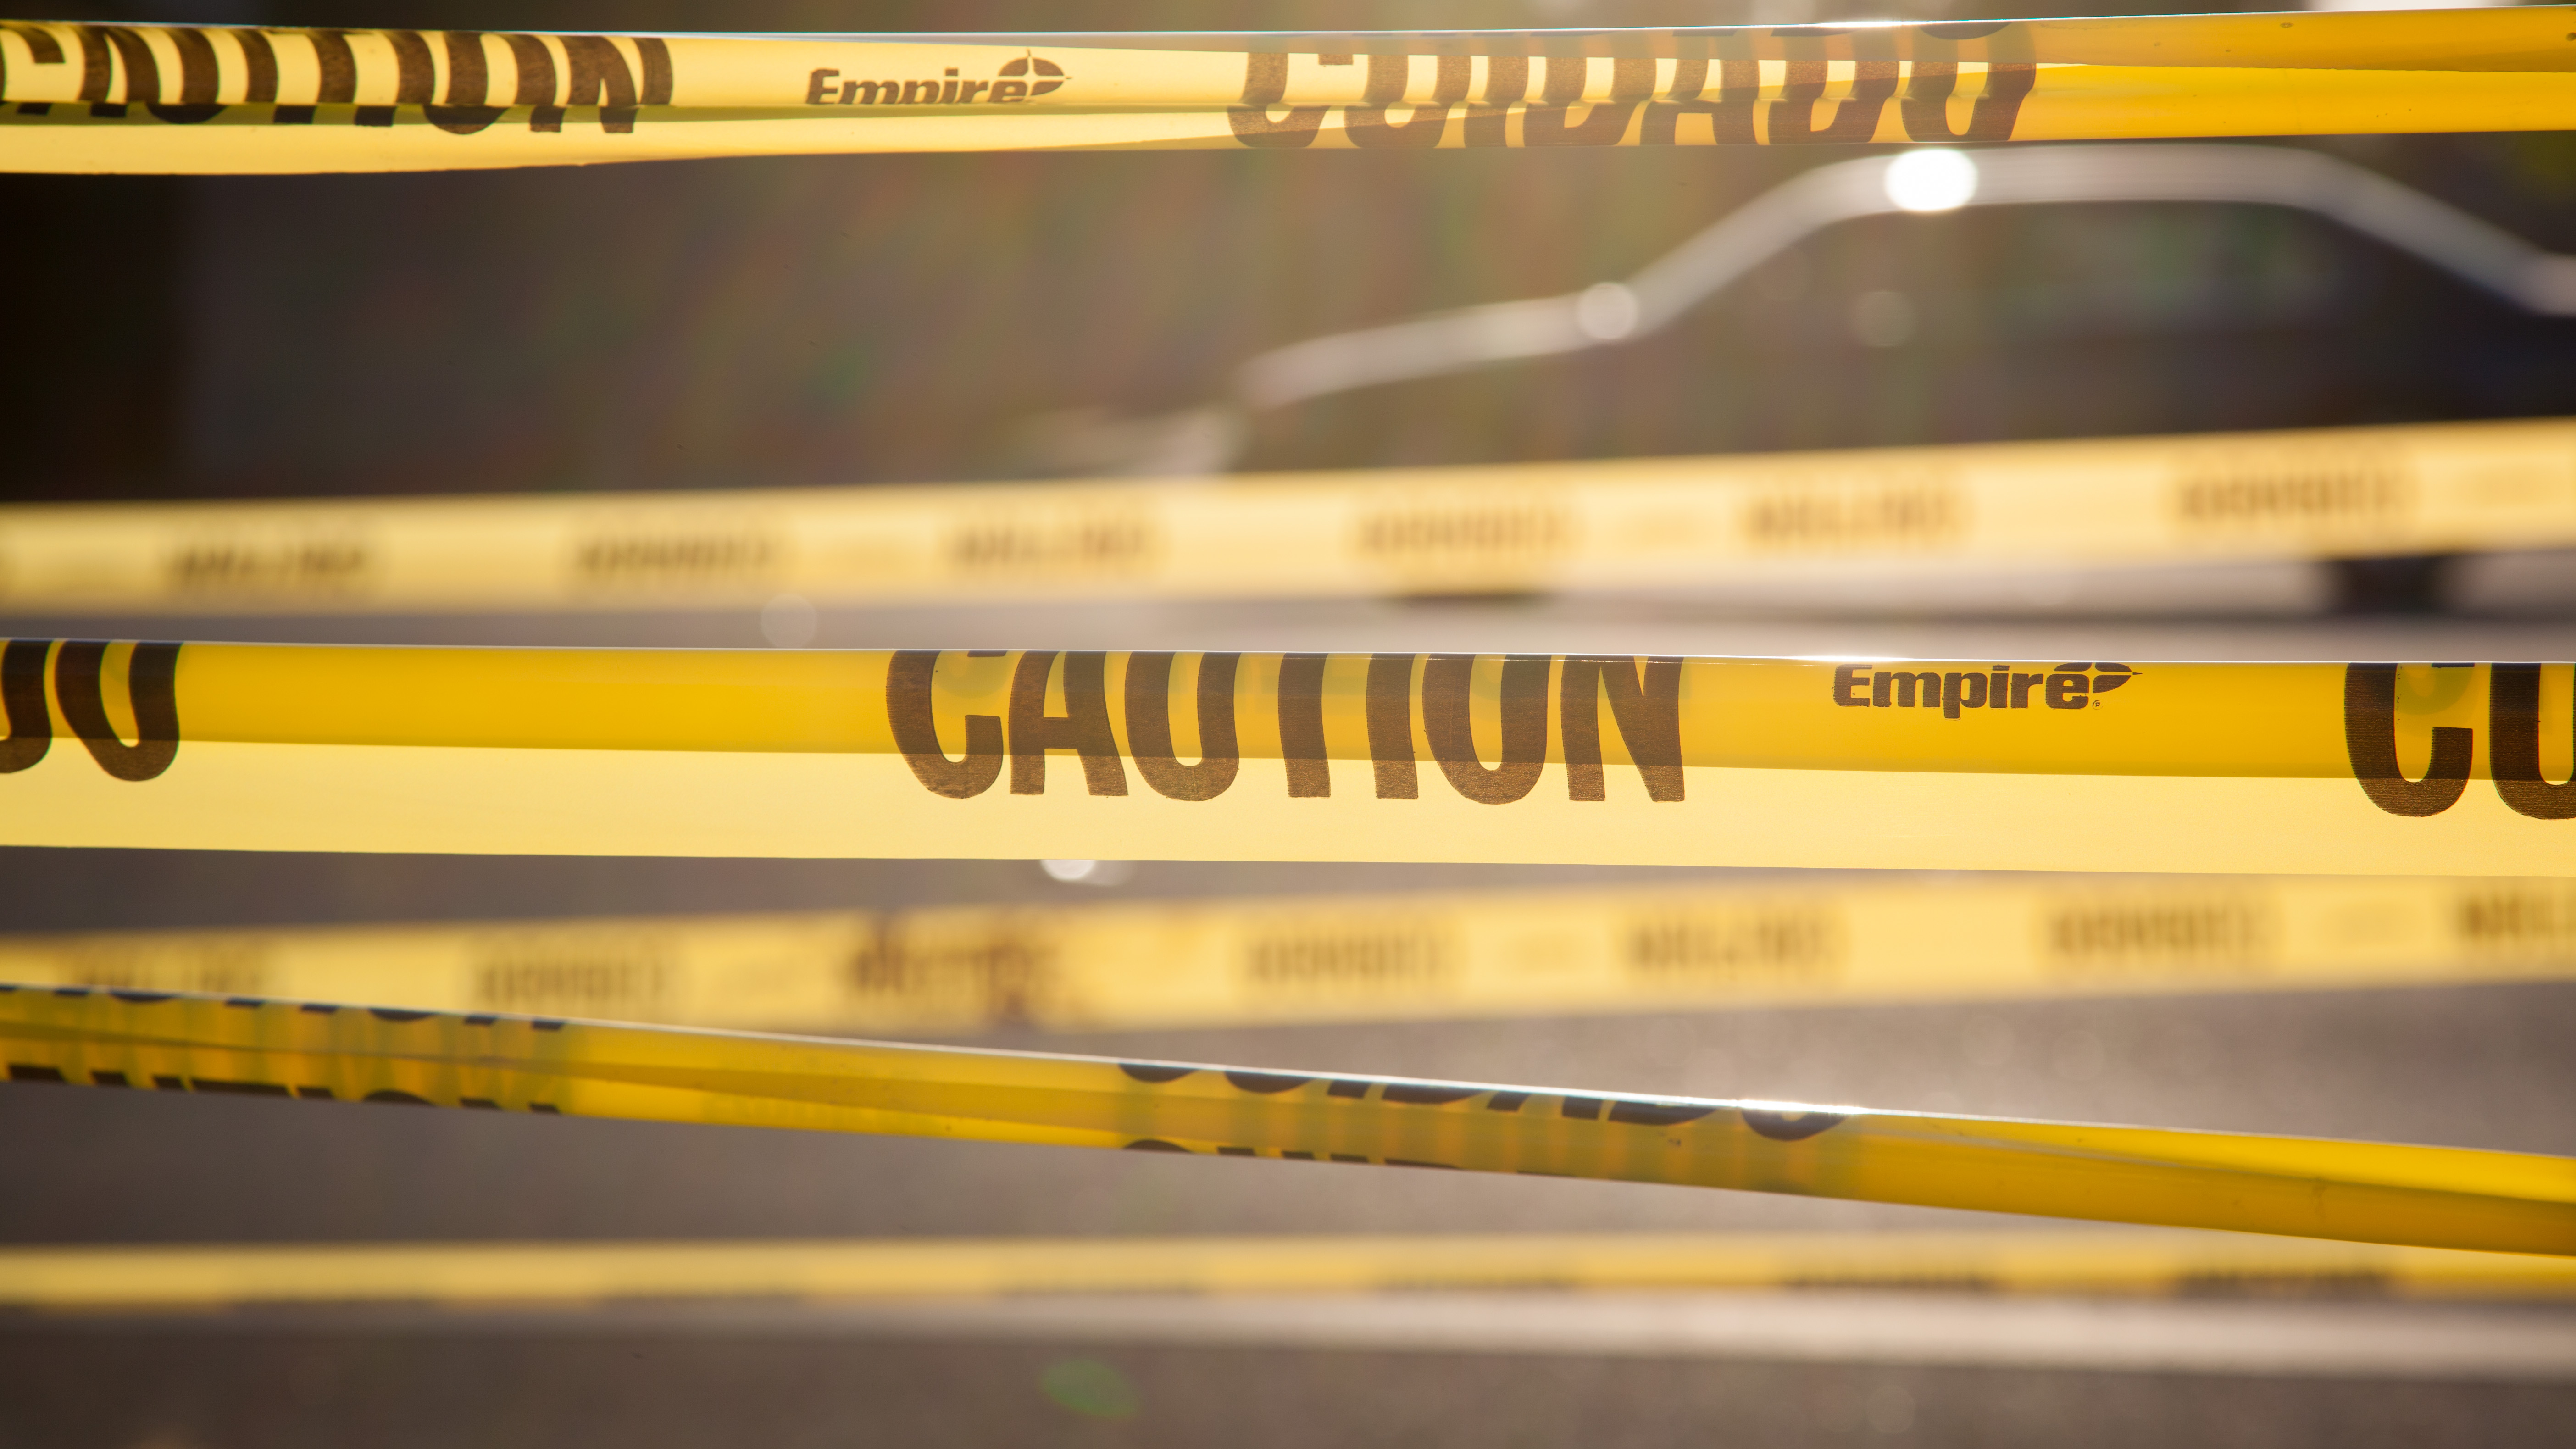
sign, construction, line, vehicle, color, industry, yellow, glasses, safety, warning, cautiontape, repairs, policetape